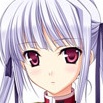
Portrait style: Anime Portrait